Elephants Back

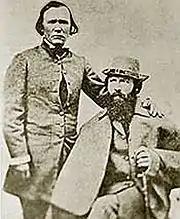
Kit Carson, John Frémont

During his second exploratory expedition, John C. Frémont camped at the base of Elephants Back's north ridge on February 9, 1844. At this spot, the party burned two trees to protect themselves from icy winds of a fierce winter storm. Frémont and Kit Carson made the first known ascent of Elephants Back three days earlier, on February 6, 1844, and were able to see the Sacramento Valley from the summit.